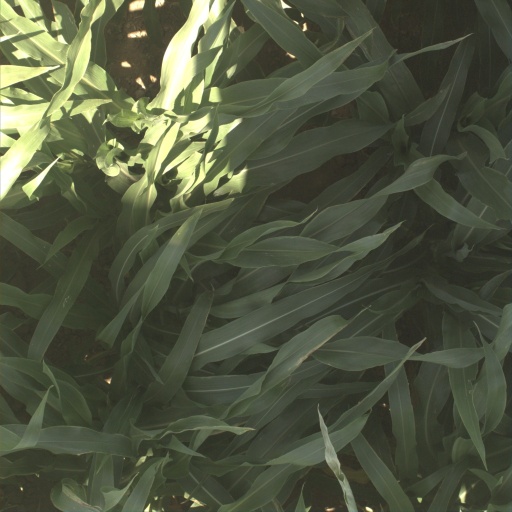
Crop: sorghum